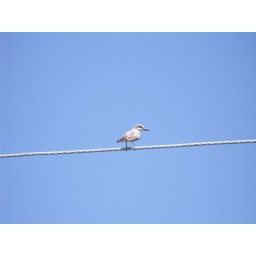
the cute little bird against the glorious blue sky